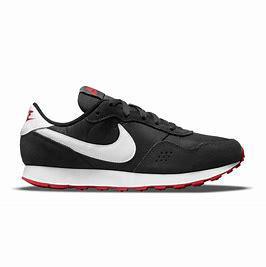
Brand: Nike
Model: MD Valiant